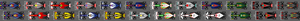
Le Grand Prix automobile d'Europe 2010, disputé sur le Circuit urbain de Valence le 27 juin 2010, est la vingtième édition du Grand Prix, la 829ᵉ épreuve du championnat du monde de Formule 1 courue depuis 1950 et la neuvième manche du championnat 2010.